Hannah Williams (actress)

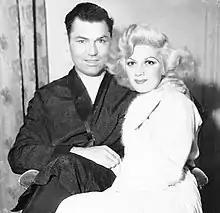
Hannah Williams with her husband Jack Dempsey after their marriage in 1933

Hannah Williams (July 16, 1911 – January 11, 1973) was an American actress, singer, and comedian and former wife of bandleader Roger Wolfe Kahn and Hall of Fame boxer Jack Dempsey.